2009 South American Championships in Athletics

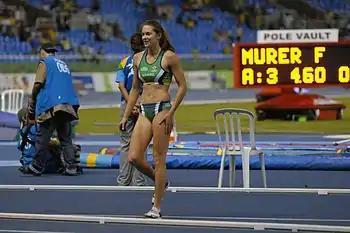
Fabiana Murer (above) set a new pole vault record.

The 2009 South American Championships in Athletics (Spanish: "2009 Campeonatos Sudamericanos") was the forty sixth edition of the tournament and was held between 19 and 21 June in Lima, Peru.